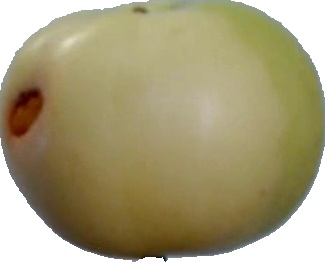
Label: apple_6